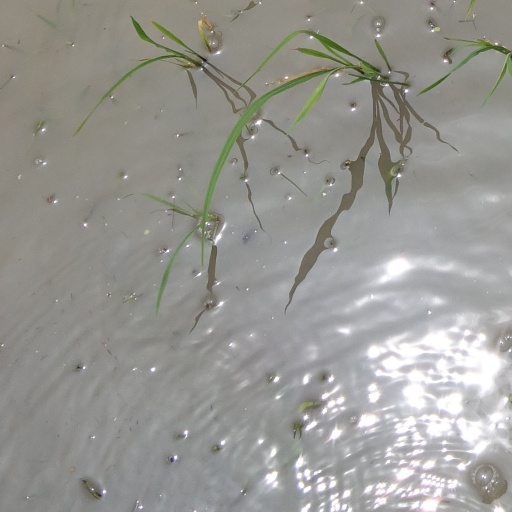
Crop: rice